Juana Calfunao Paillaléf

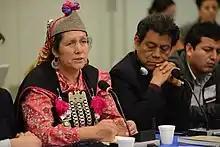
Lonko Juana Calfunao Paillaléf

Juana Calfunao Paillaléf (also known as Juana Calfungo or Juana Calfunao) is one of the main authorities or chiefs ("Lonko") of the Mapuche indigenous community of south-central Chile. She is the chief of the Juan Paillalef community, of Cunco, Araucanía Region.